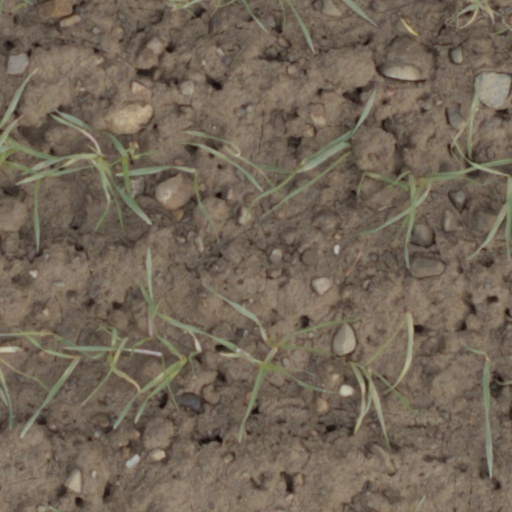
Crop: wheat